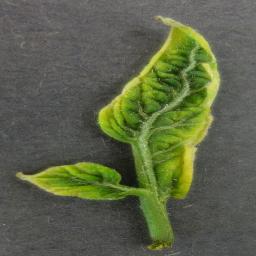
Label: Tomato___Tomato_Yellow_Leaf_Curl_Virus